Heinrich Wilhelm von Struve

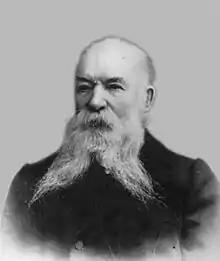
Heinrich Wilhelm von Struve

Heinrich Wilhelm von Struve (tr. ; 10 July 1822 – 28 March 1908) was a Baltic German chemist from the Struve family and a member of the Russian Academy of Sciences.